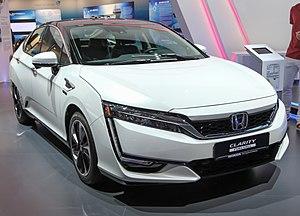
Honda Motor Co., Ltd, ou plus simplement Honda, est un constructeur automobile. C'est également un constructeur de motocyclettes, de quads, de scooters, d'avions d'affaires, de générateurs électriques, de moteurs de bateaux et d'équipements de jardinage et de bricolage. En 2008, Honda a vendu plus de dix-sept millions de moteurs à quatre temps, ce qui en a fait le plus important producteur du monde.